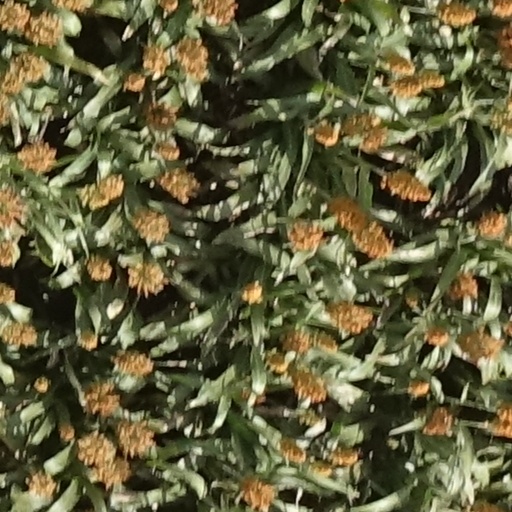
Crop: sorghum